2011–12 North American winter

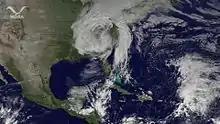
Storm over the United States on November 29

Late November saw a storm strike with heavy rainfall across parts of the Southeast through the Ohio Valley in addition to snowfall in the central Mississippi Valley. The storm began to materialize as a north-south-oriented cold front and a high-amplitude upper-level trough collectively moved eastward across the Mississippi Valley. A strong high located off the coast of the Carolinas slowed the eastward movement of the front. From the beginning, the front was linked to an area of rainfall. Late on November 27, cyclogenesis began over the Southeast, at which point the rain swath became progressively more post-frontal. During the daytime on November 28, the cyclone rapidly occluded as it headed toward the Tennessee Valley to the north. By early November 29, cold air associated with the upper-level low started converting rain into snow in the central Mississippi Valley, an uncommon occurrence for the region at that point in the year. By the time snow stopped falling, northeastern Arkansas and southeastern Missouri had seen a few inches of snow deposited at the surface, with an accumulation of reported at Paragould, Arkansas. The storm then resumed its northward trek into the Ohio Valley. Due to the quickening of the frontal rainfall across the Appalachian Mountains and the Mid-Atlantic region, areas in the eastern United States received a reduced amount of accumulated precipitation. By the time the storm had passed, peak rainfall totals had been recorded in eastern Tennessee and the southern Appalachian region, where totals of over were noted. As the occluded cyclone moved northward, cold air from the northwest caused rain to transition to snow across Lower Michigan and northern Indiana on November 29 during the afternoon. A band of organization near the rear of the cyclone brought, for a limited time, heavy snow to aforementioned parts of Indiana in addition to central Lower Michigan. In excess of of snow were reported in these areas, with maximum totals of near in the vicinity of Peru, Indiana and Lansing, Michigan.